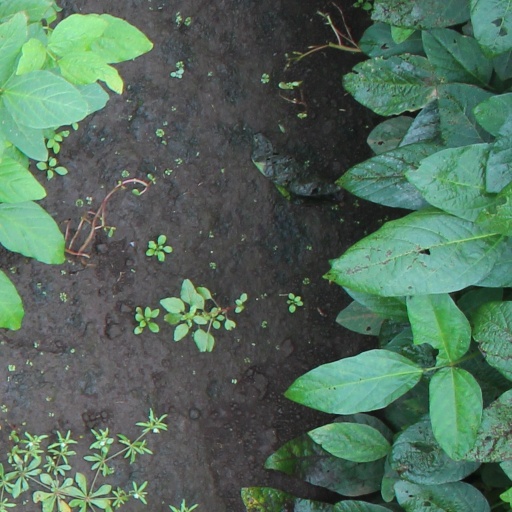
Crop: soybean